Optare Prisma

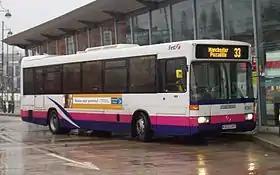
First Manchester Optare Prisma bodied Mercedes-Benz O405 at Eccles Interchange in December 2007

The Optare Prisma was a single-decker bus body that was fitted to the Mercedes-Benz O405 chassis, produced between 1995 and 1998, when it was discontinued in favour of the integral Optare Excel low-floor bus.